George William Brydges

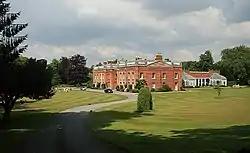
Avington Park, Hampshire

Brydges was born in July 1678, the only son of George Rodney Brydges and his wife Anna Maria Talbot, Countess of Shrewsbury. He was probably educated at Winchester College from 1686 to 1691 and travelled abroad in Holland in 1696.